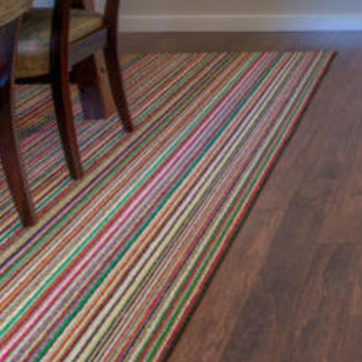
Material: carpet